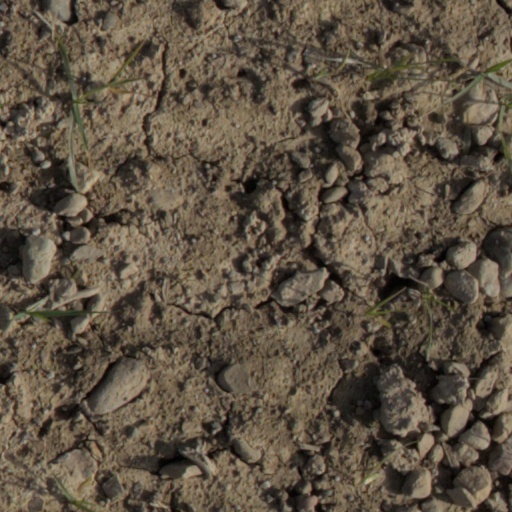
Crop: wheat